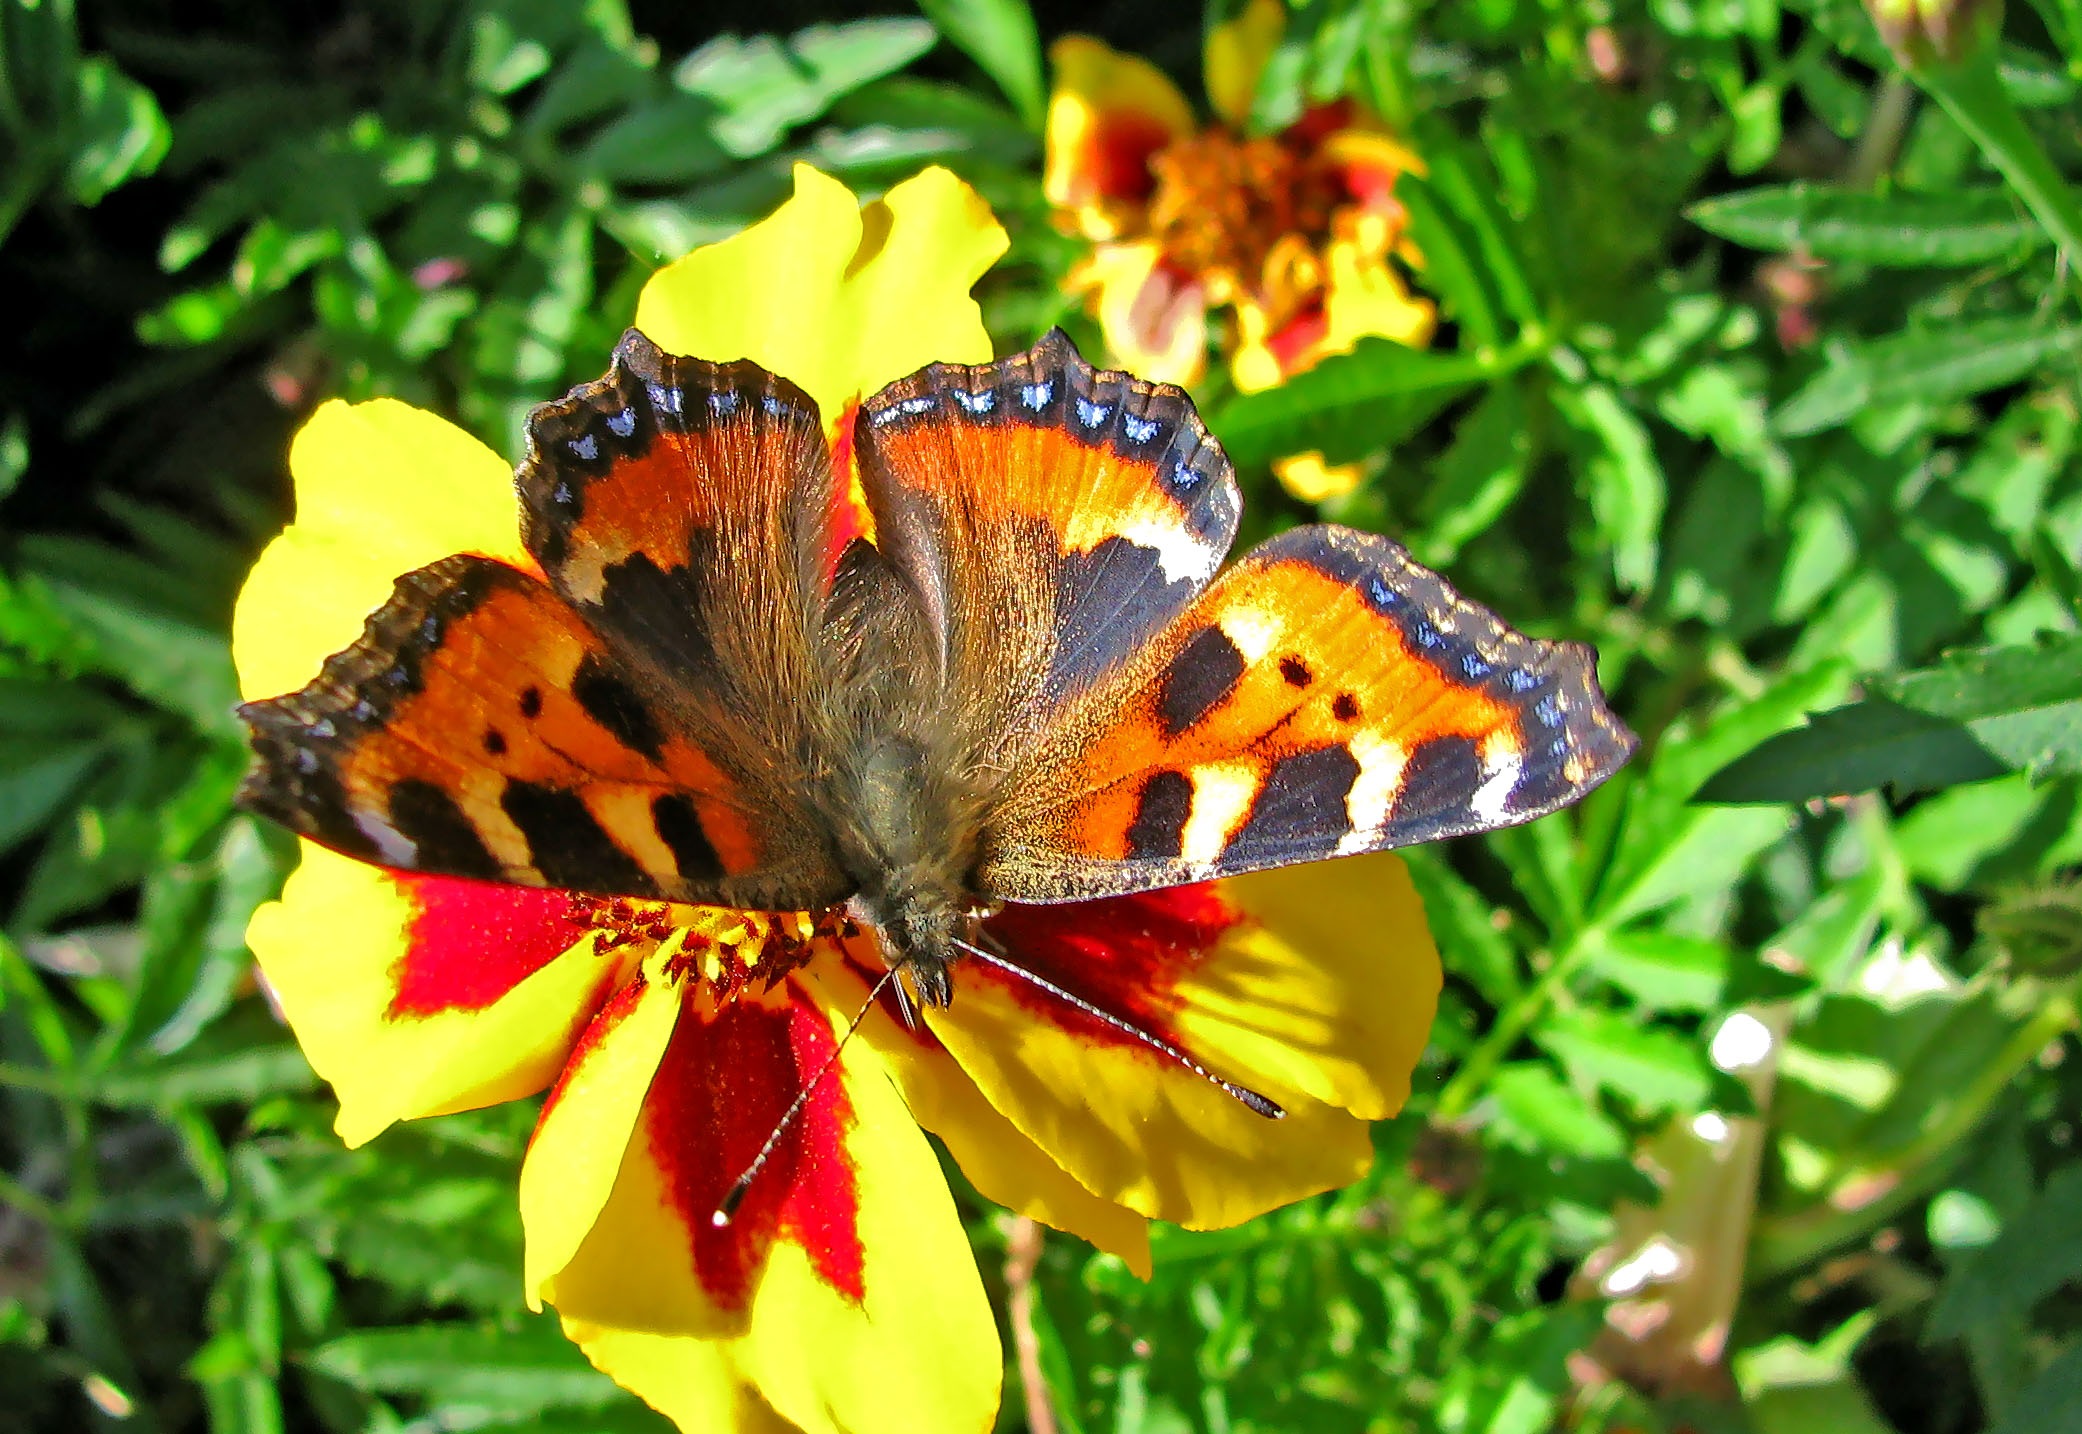
nature, plant, meadow, flower, summer, wildlife, insect, macro, botany, butterfly, closeup, flora, fauna, invertebrate, wildflower, monarch butterfly, nectar, macro photography, pollinator, in the summer time, annual plant, moths and butterflies, colias